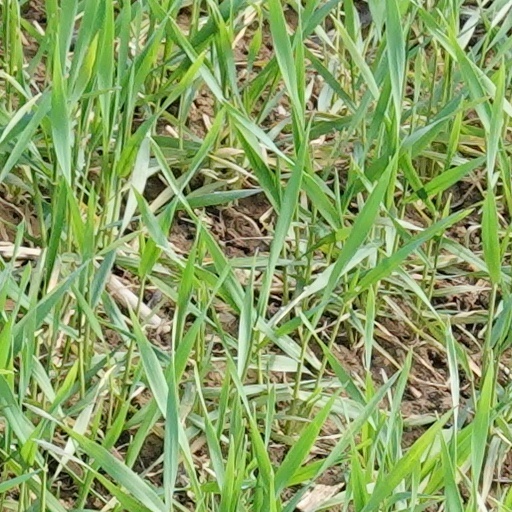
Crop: wheat